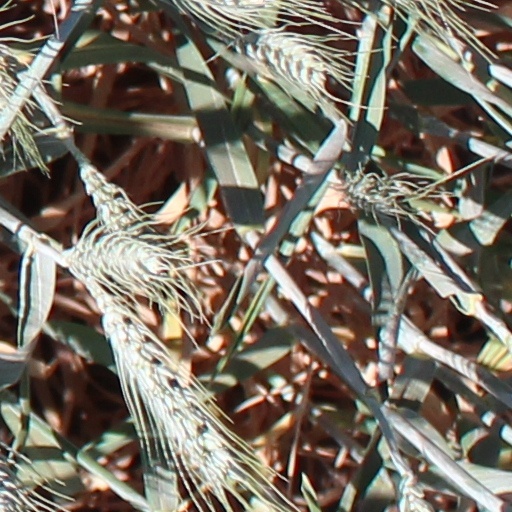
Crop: wheat